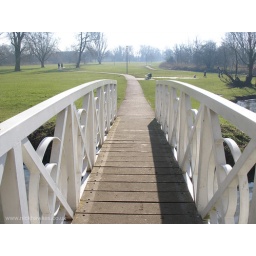
Standing and walking over a pedestrian bridge in the riverside parks in St Neots, Cambridgeshire, UK